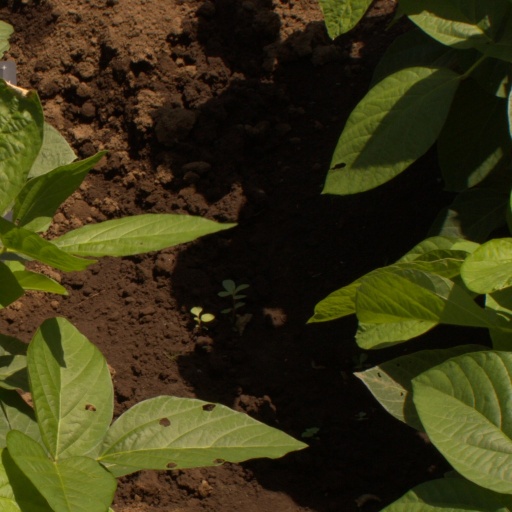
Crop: soybean